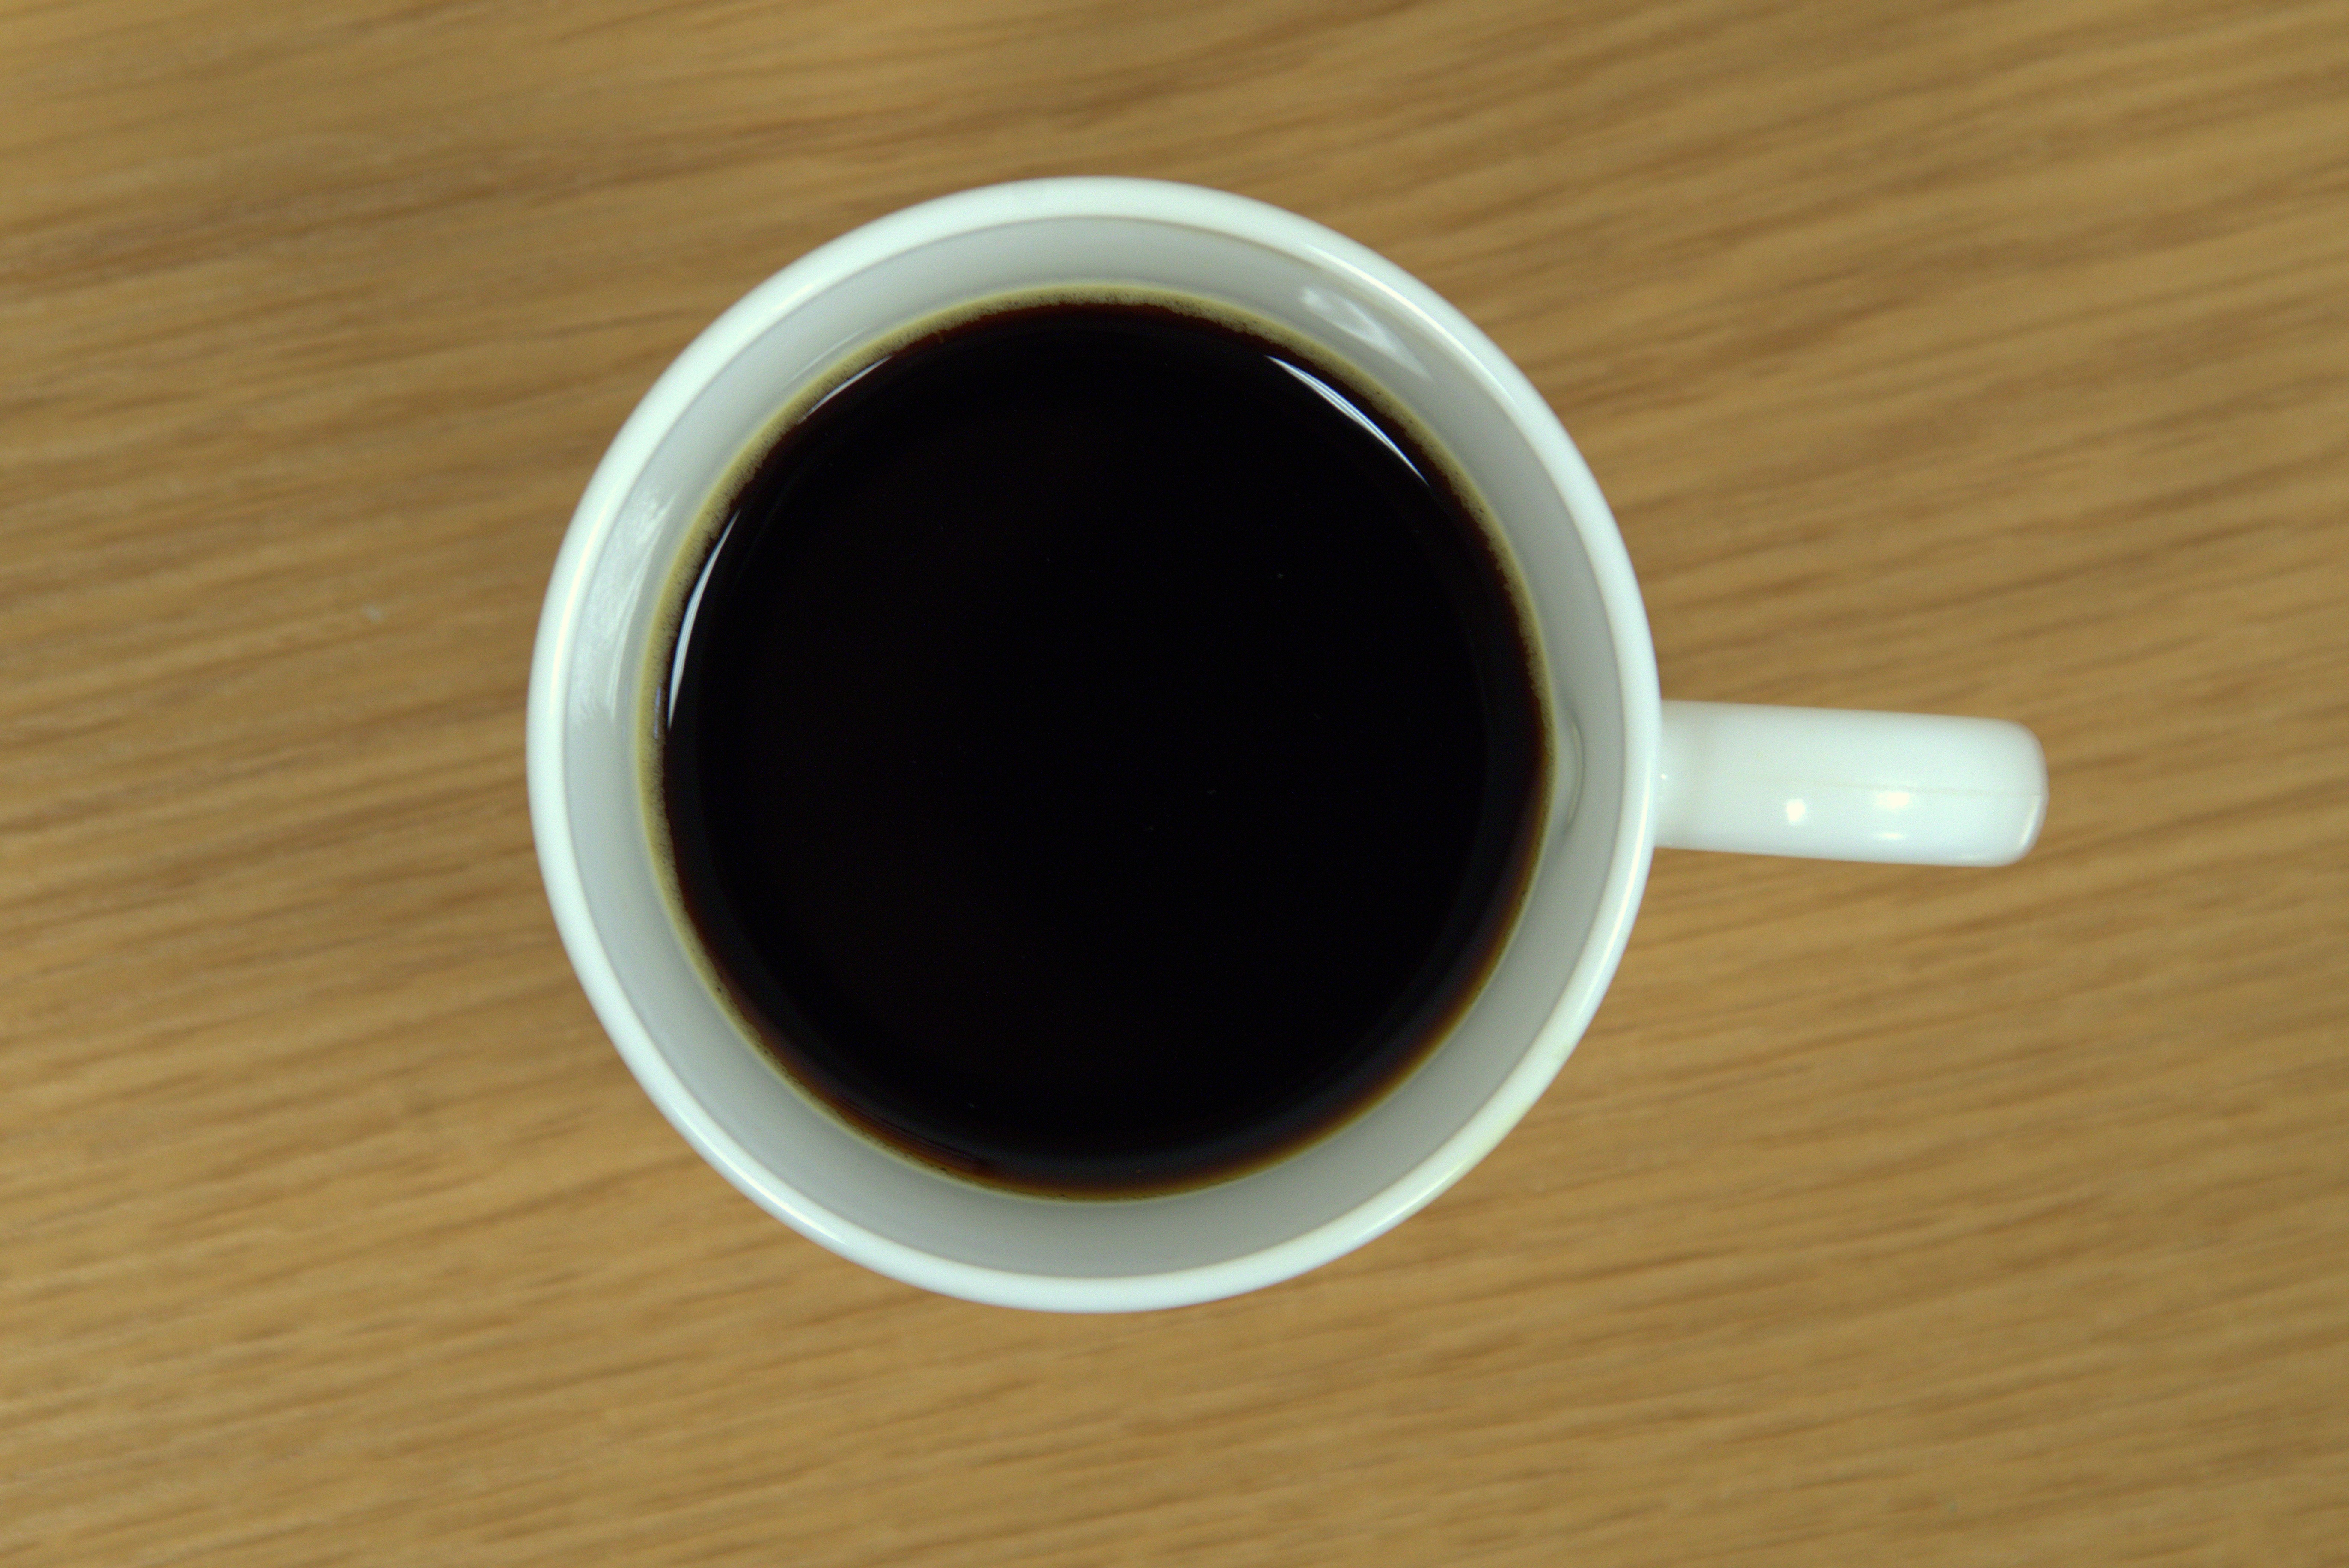
work, coffee, tea, cup, drink, espresso, mug, coffee cup, caffeine, revival, fatigue, layout, ristretto, drinkware